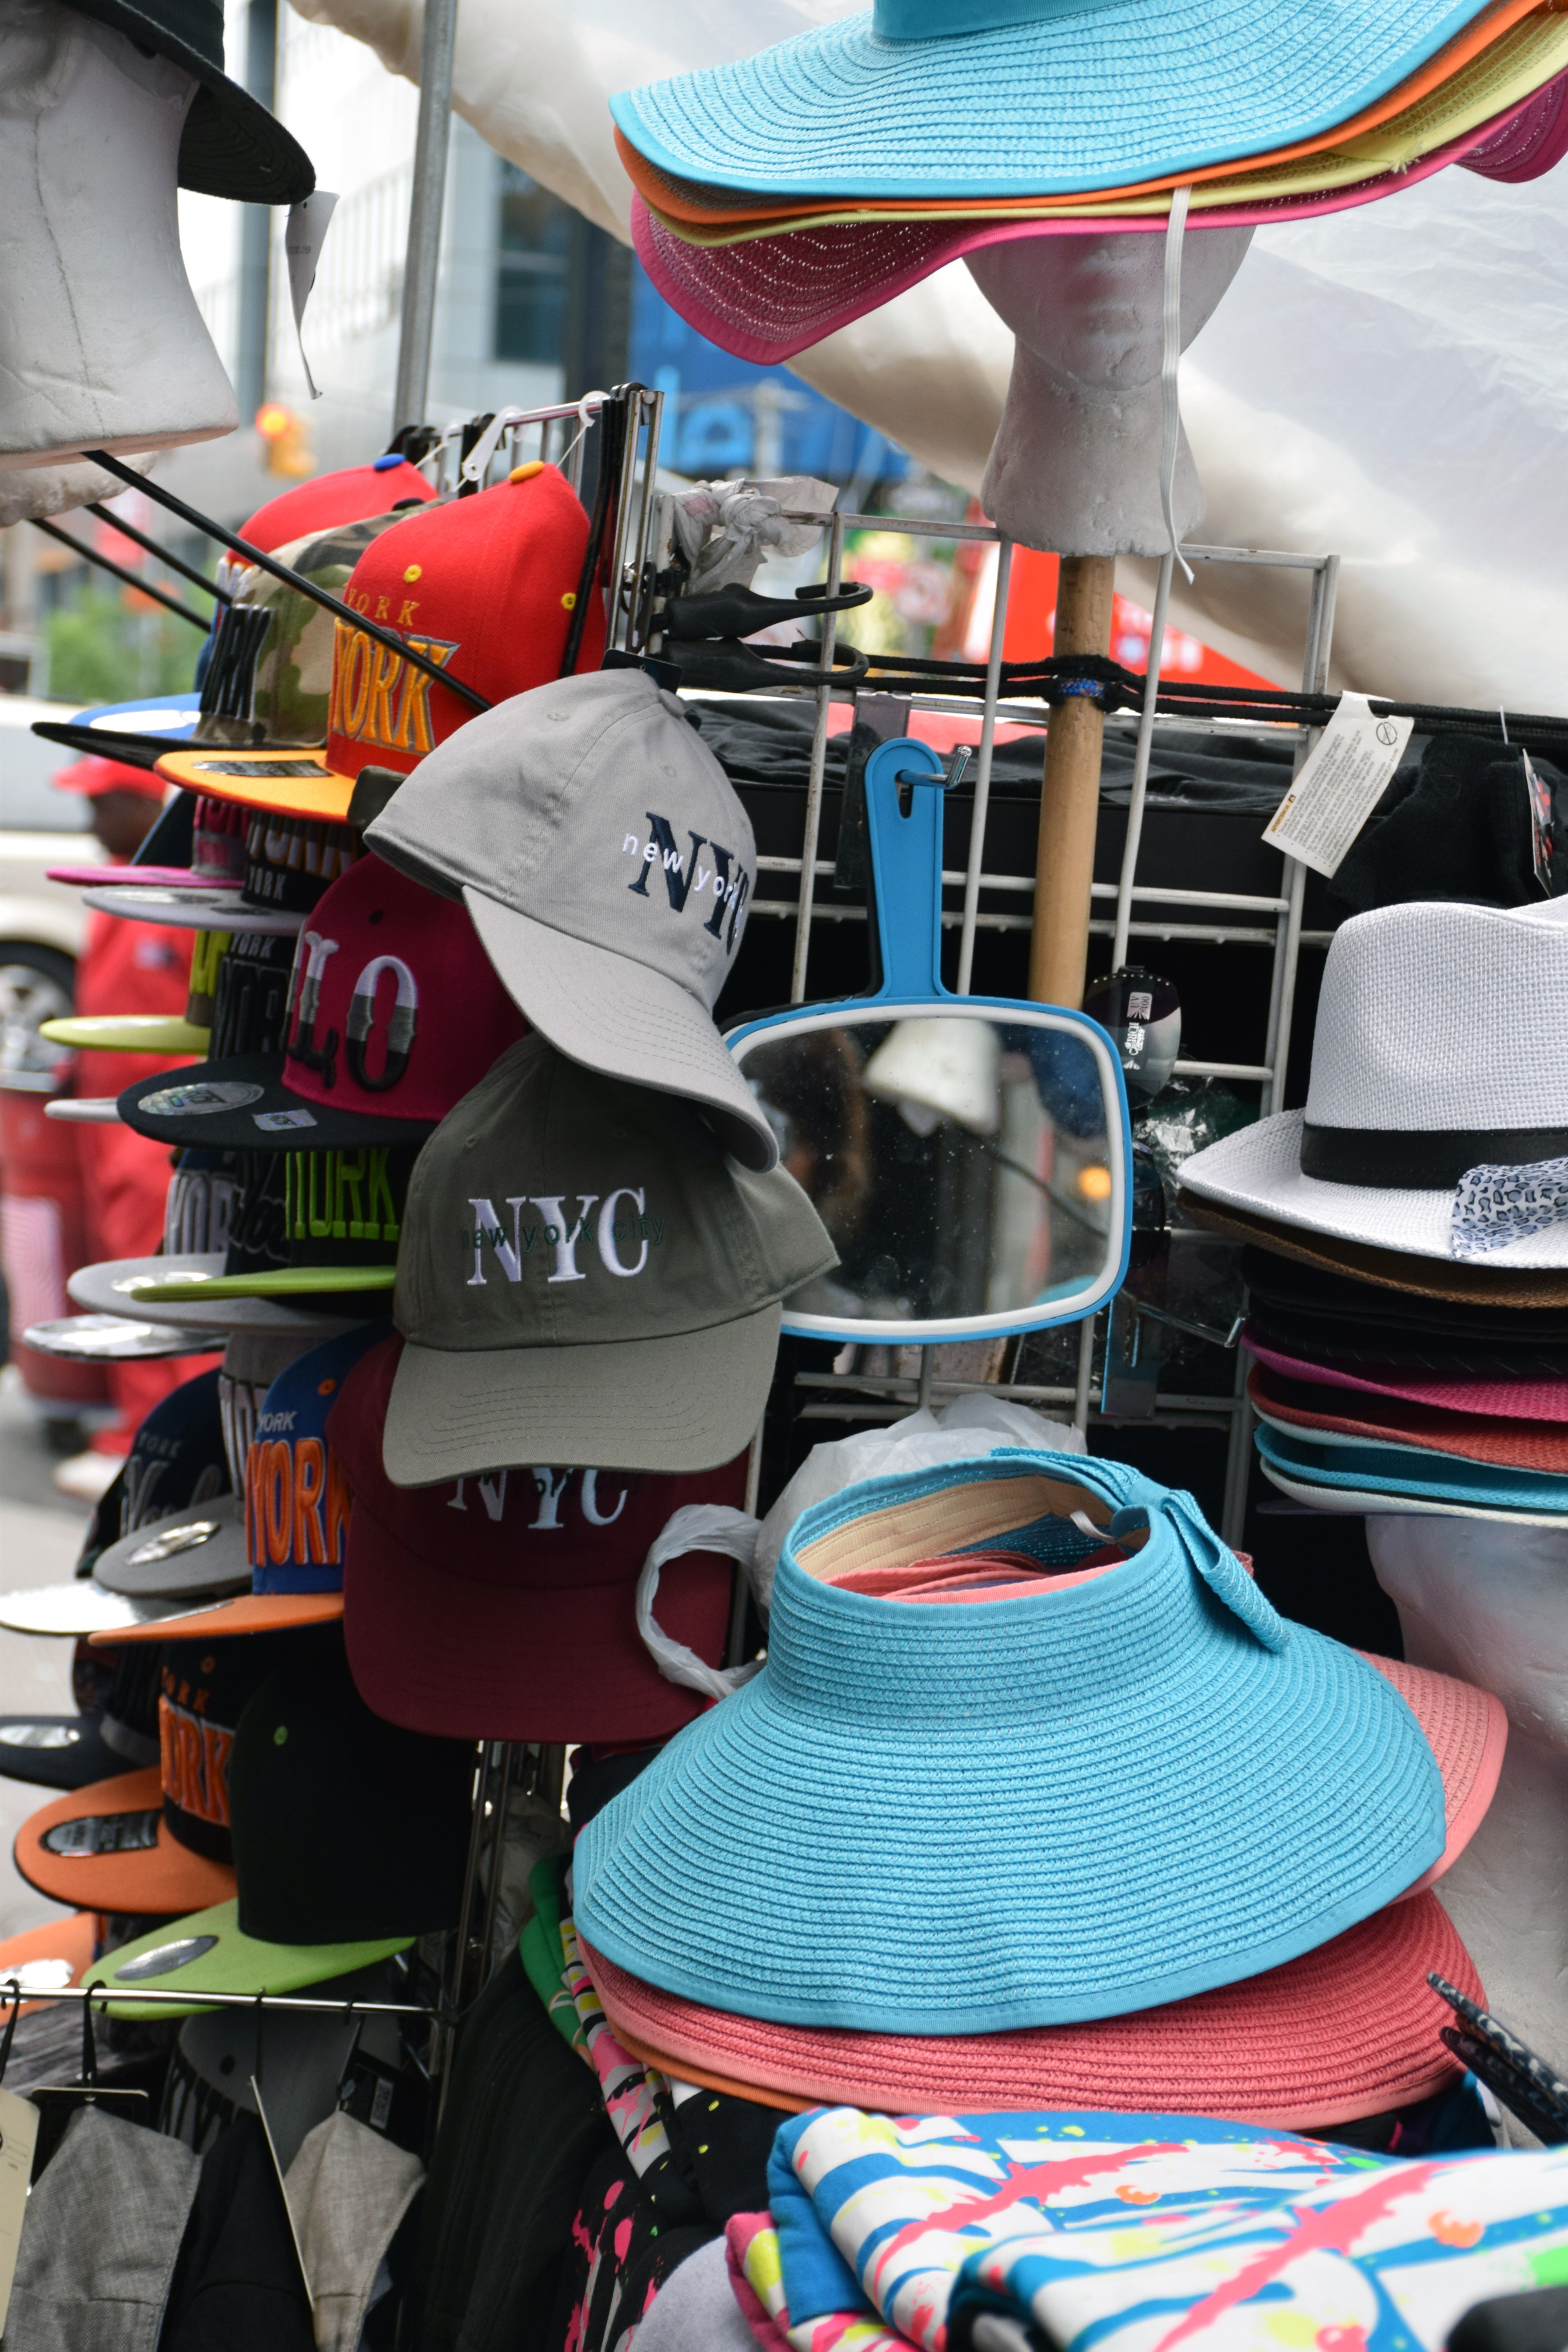
new york, new york city, vehicle, color, fashion, clothing, footwear, hats, street vendor